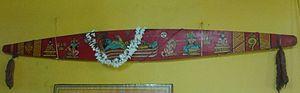
onavillu